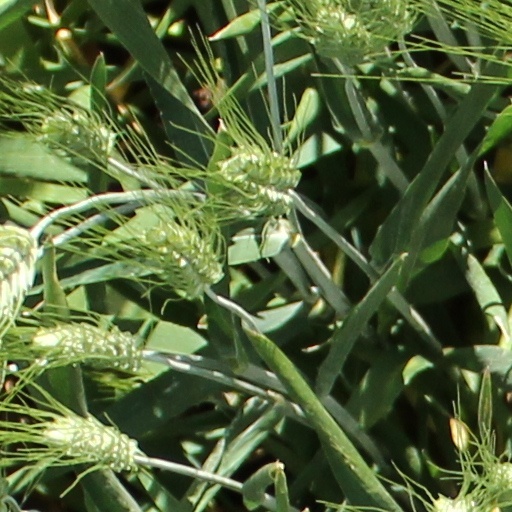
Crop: wheat